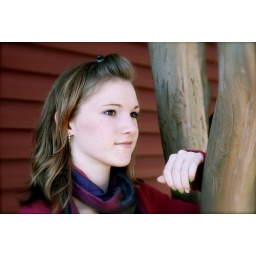
Sophia at the red building on the corner of Charles St. and LaGrange in La Plata.